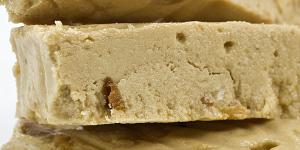
crema de turron tradicional